Pazo de Mugartegui

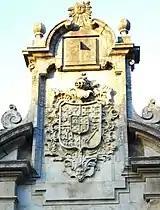
Coat of arms of the Mugartegui Palace crowned by a stone sundial

The building has a façade with an entrance arch, a central balcony with a curved railing and a gable. The ground floor has arcades that gave access to the former stables and cellars and to the servants' rooms, with seven semicircular arches supported by small columns of Tuscan order. Above these arches, the second floor has seven French windows. In front of the central French window there is a small balcony with an iron railing.